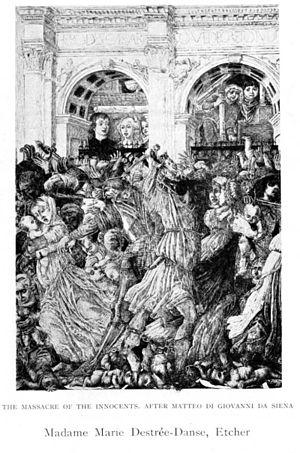
Marie Danse, née à Bruxelles le 19 février 1866 et morte dans cette ville le 31 mai 1942, est une artiste peintre et aquafortiste belge.